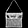
Label: Bag